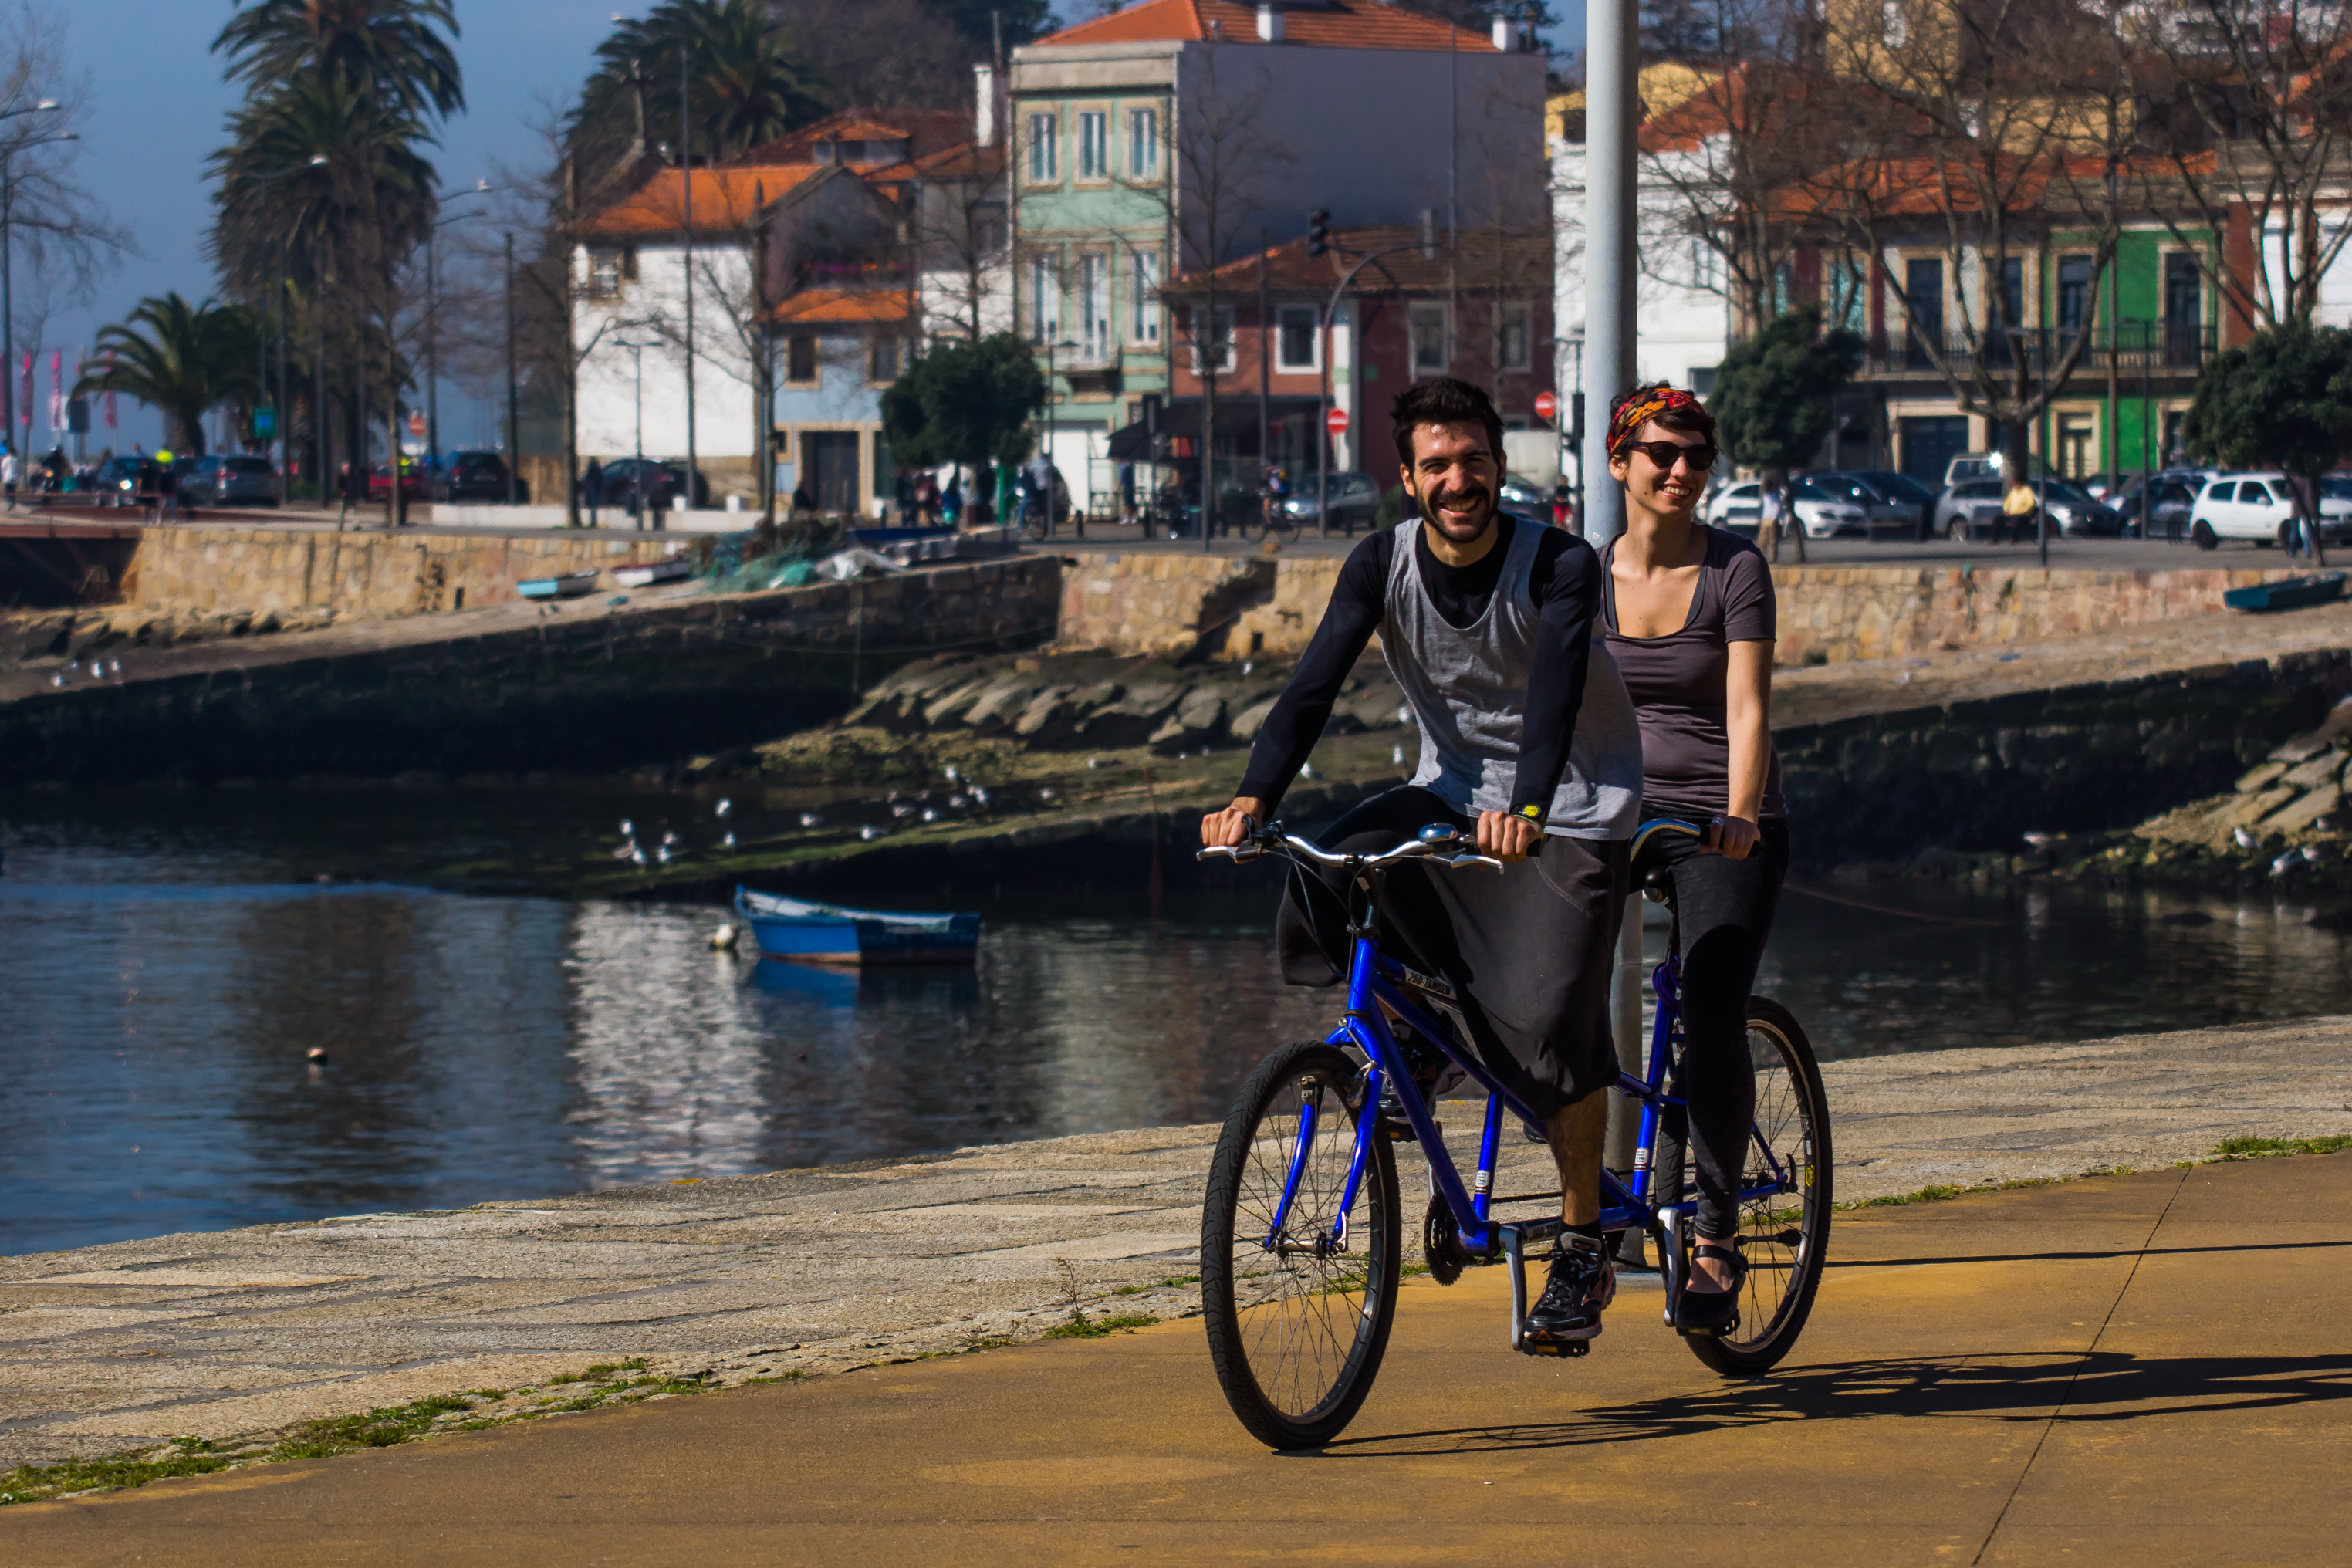
people, street, bicycle, photo, vehicle, tourism, waterway, sports equipment, mountain bike, cycling, calle, gente, a77, g, ggl1, gaby1, xovesphoto, sonya77, 50500, sigma50500, xelodegalicia, gabrielcoru a, tours, road cycling, cycle sport, bicycle motocross, endurance sports